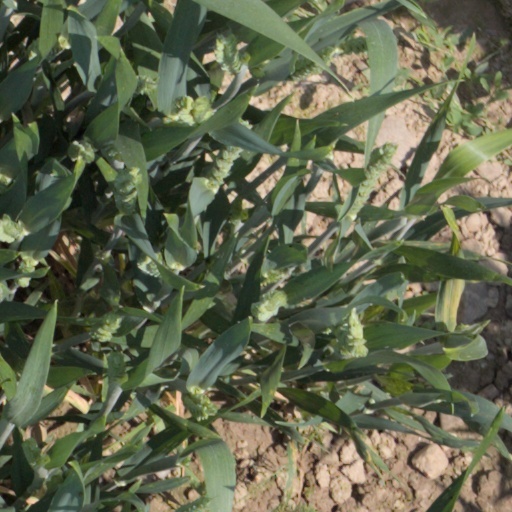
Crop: wheat